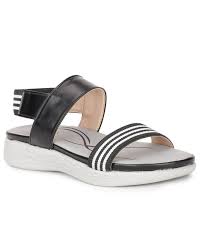
Label: Ballet Flat